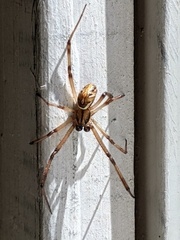
Species: Lactrodectus_hesperus